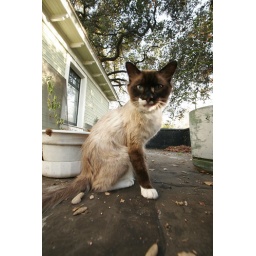
a 2nd floor cat under oak